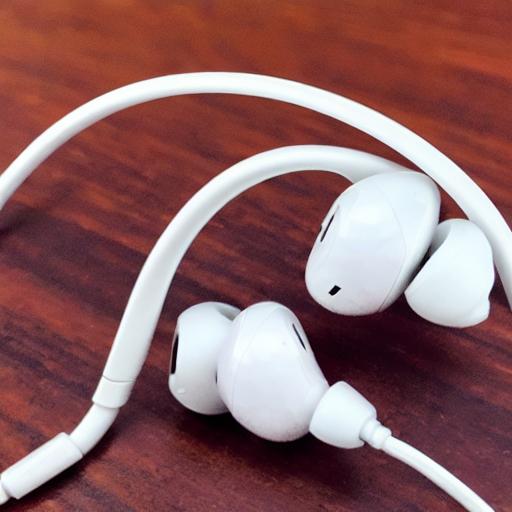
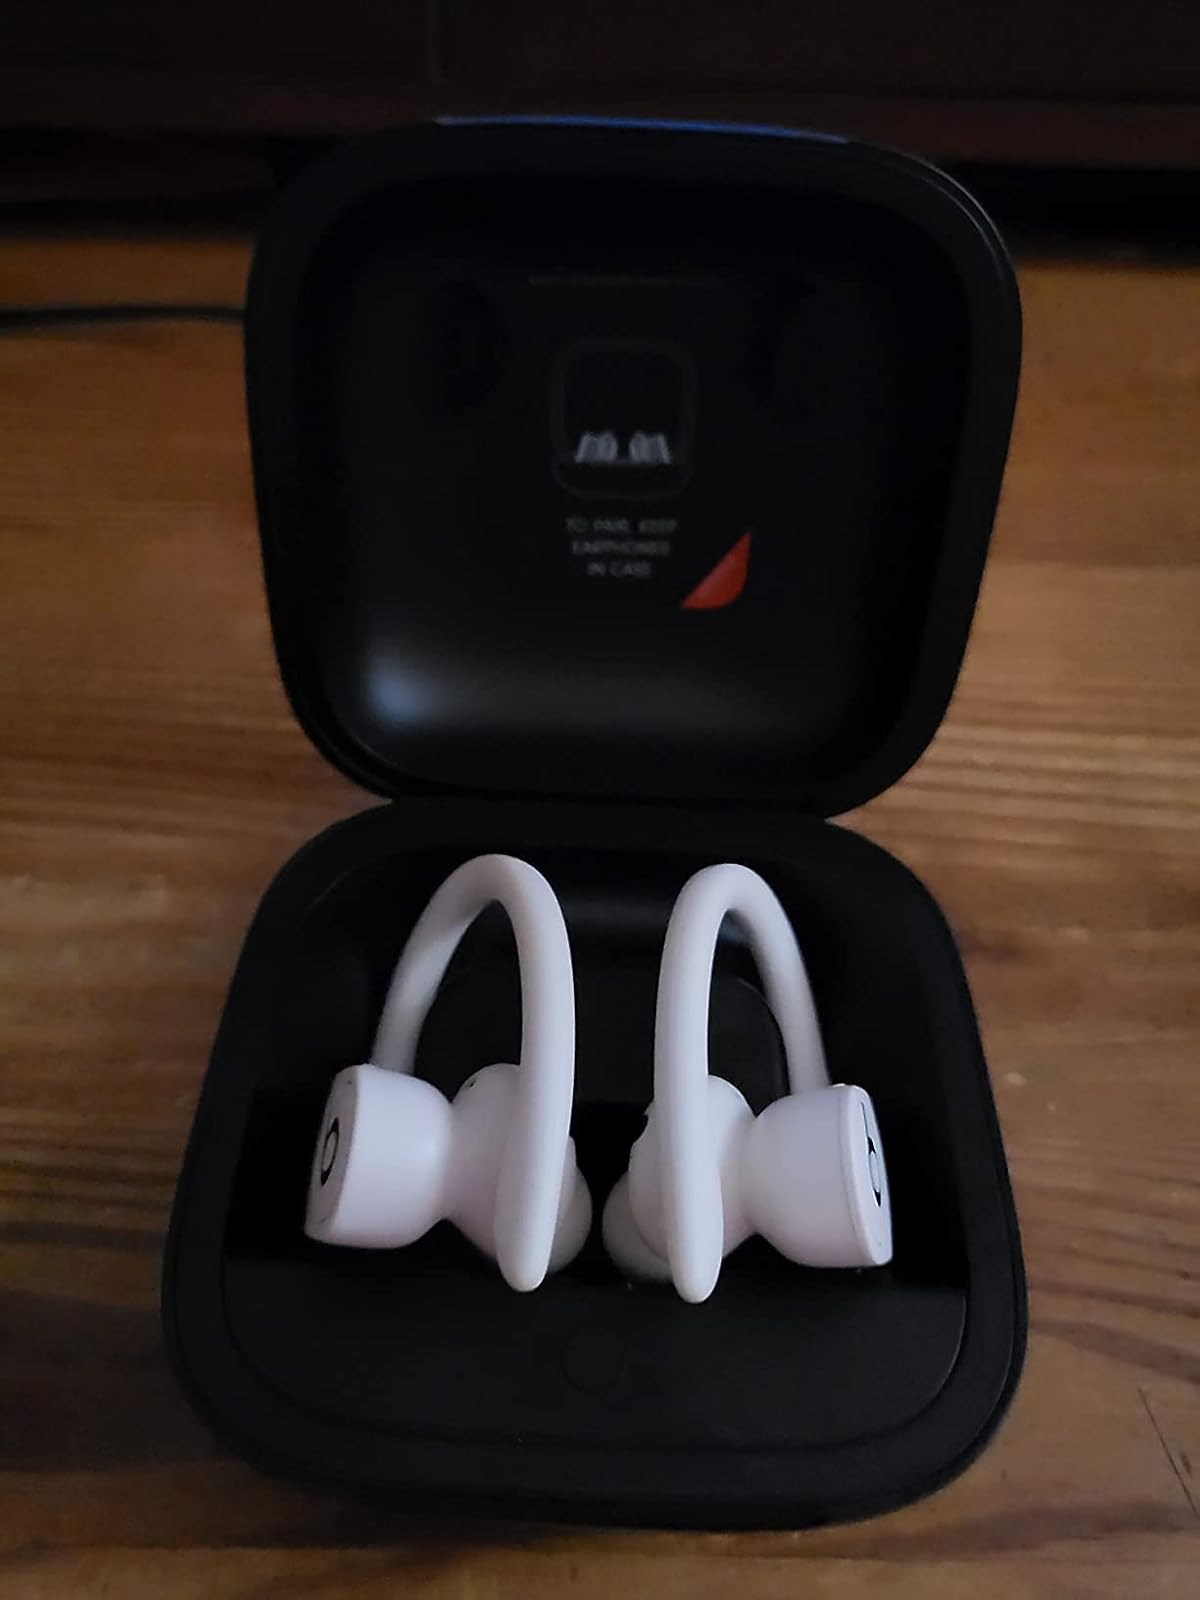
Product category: earbuds
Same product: no